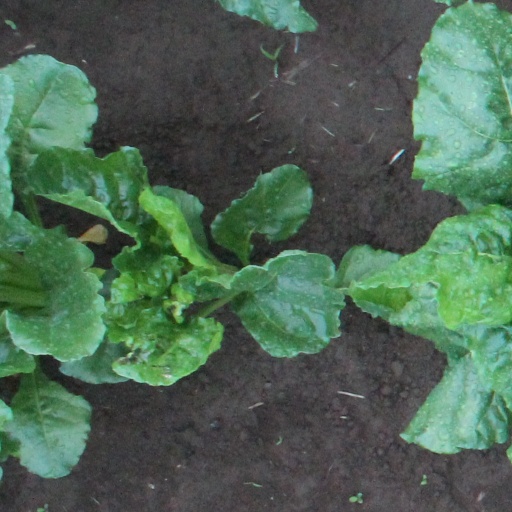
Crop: sugar beet